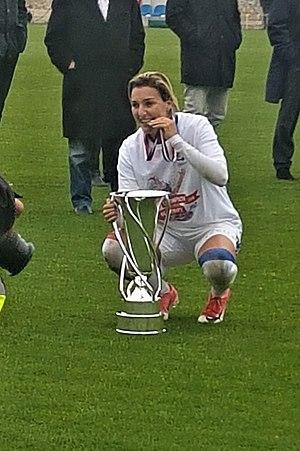
Claire Lavogez lors de la célébration du titre le 8 mai 2017.
Claire Lavogez est une footballeuse internationale française, née le 18 juin 1994 à Calais. Elle évolue au poste de milieu de terrain aux Girondins de Bordeaux en Division 1, ainsi qu'en Équipe de France.